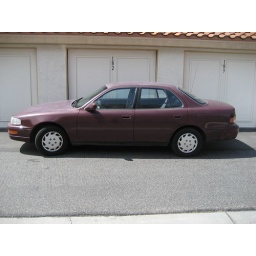
my new car for the meantime, it looks a lot worse in person